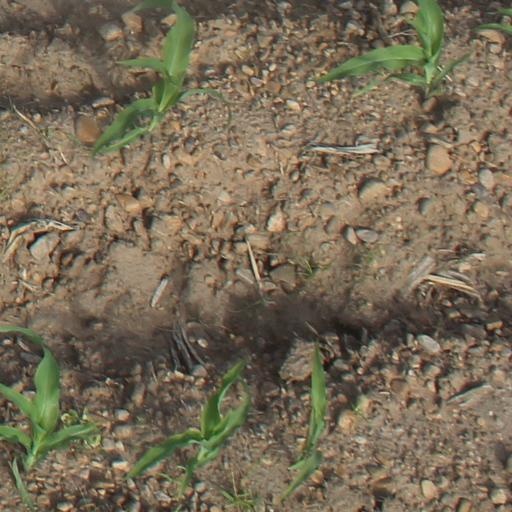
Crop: maize; corn